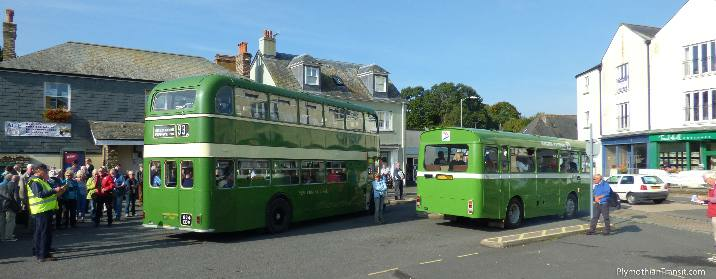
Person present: No